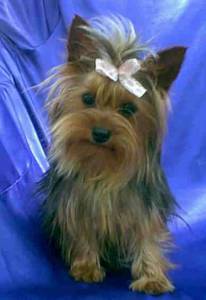
Animal: dog
Breed: yorkshire_terrier